Chasmosaurus

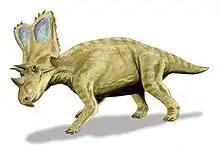
Restoration of "C. belli"

Following the original assignment of the holotype and other skulls to "Mojoceratops", several teams of researchers published work questioning the validity of this new genus. In 2011, Maidment & Barrett failed to confirm the presence of any supposedly unique features, and argued that "Mojoceratops perifania" was a synonym of "Chasmosaurus russelli". Campbell and colleagues, in their 2016 analysis of "Chasmosaurus" specimens, agreed with the conclusions of Maidment & Barrett, adding that some supposedly unique features, such as grooves on the parietal bone, were actually also present in the holotype of "C. russelli" and, to various degrees, in other "Chasmosaurus" specimens. This variability, they argued, strongly suggested that "Mojoceratops" was simply a mature growth stage of "C. russelli". Recently, the referral of "Eoceratops", "C. kaiseni," and "Mojoceratops" to "C. russelli" was considered doubtful as the holotype of "C. russelli" is actually from the upper Dinosaur Park Formation, according to recent fieldwork. This situation is further complicated since "C. russelli" may not even belong to the genus "Chasmosaurus", sharing features with the contemporaneous derived chasmosaurine "Utahceratops."